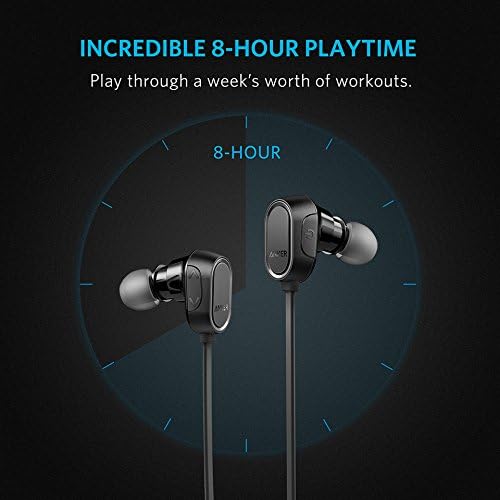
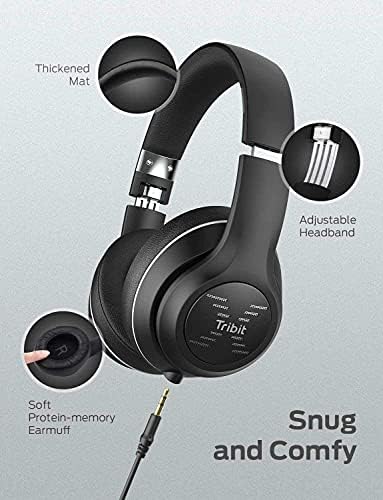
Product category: headphones
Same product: no